Chest of Saint Simeon

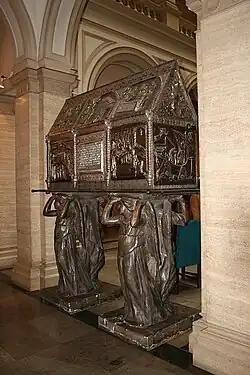
A replica of the chest as seen in the Croatian Academy of Sciences and Arts

When Elizabeth finally left the church she promised to honour the saint by presenting the church with a gift ornated in gold that she later came to commission to the Milanese goldsmith Francesco di Antonio da Sesto (Francis of Milan), who was asked to create a paper model with drawings of all the details to be discussed and approved by the queen's representatives so that their legibility and presentation might be in accordance with the royal expectations and deep interest in the making of such precious shrine. The intricate carvings were dexterously executed between 1377 and 1380 and was assisted by Andrija Markov from Zagreb, Petar Blažev from Reča, Stejpan Pribičev and Mihovil Damjanov.